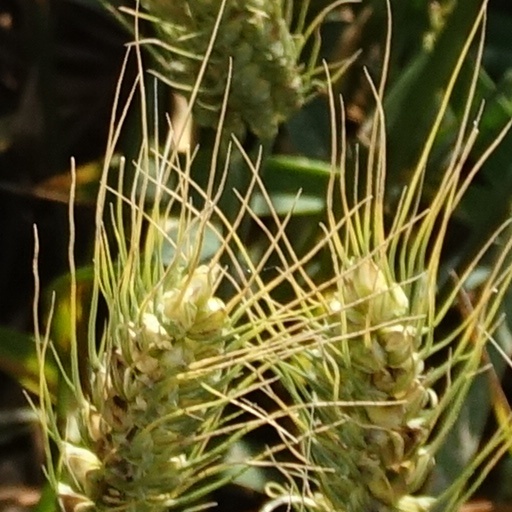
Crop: wheat